Answer in natural language. Considering the relative positions, where is box (marked A) with respect to lowprofile bed with blue bedding (marked B)? Choose between the following options: right or left
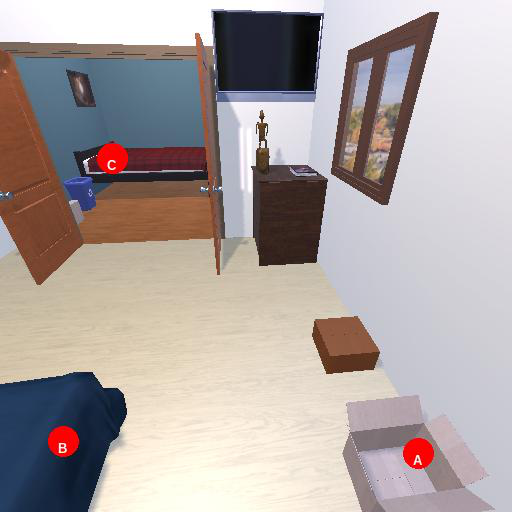
<answer>right</answer>